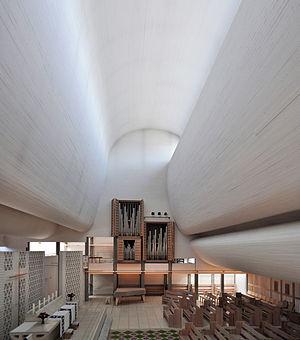
Jørn Oberg Utzon, né le 9 avril 1918 et mort le 29 novembre 2008 à Copenhague, est un architecte danois célèbre pour avoir conçu l'opéra de Sydney qui est devenu l'emblème de cette ville et l’« un des symboles de l'Australie les plus connus au monde », selon les propos du Premier ministre australien Kevin Rudd.